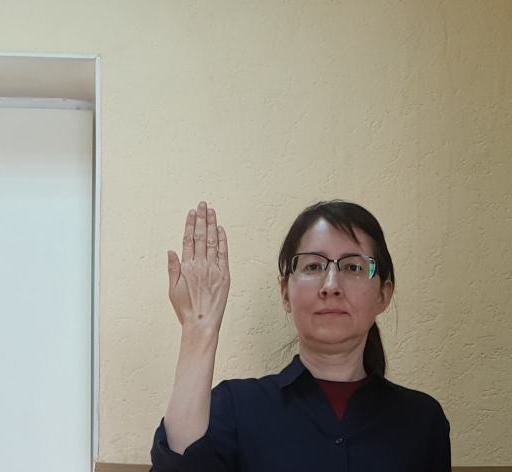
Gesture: stop_inverted